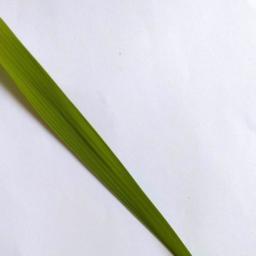
Label: Rice___Healthy